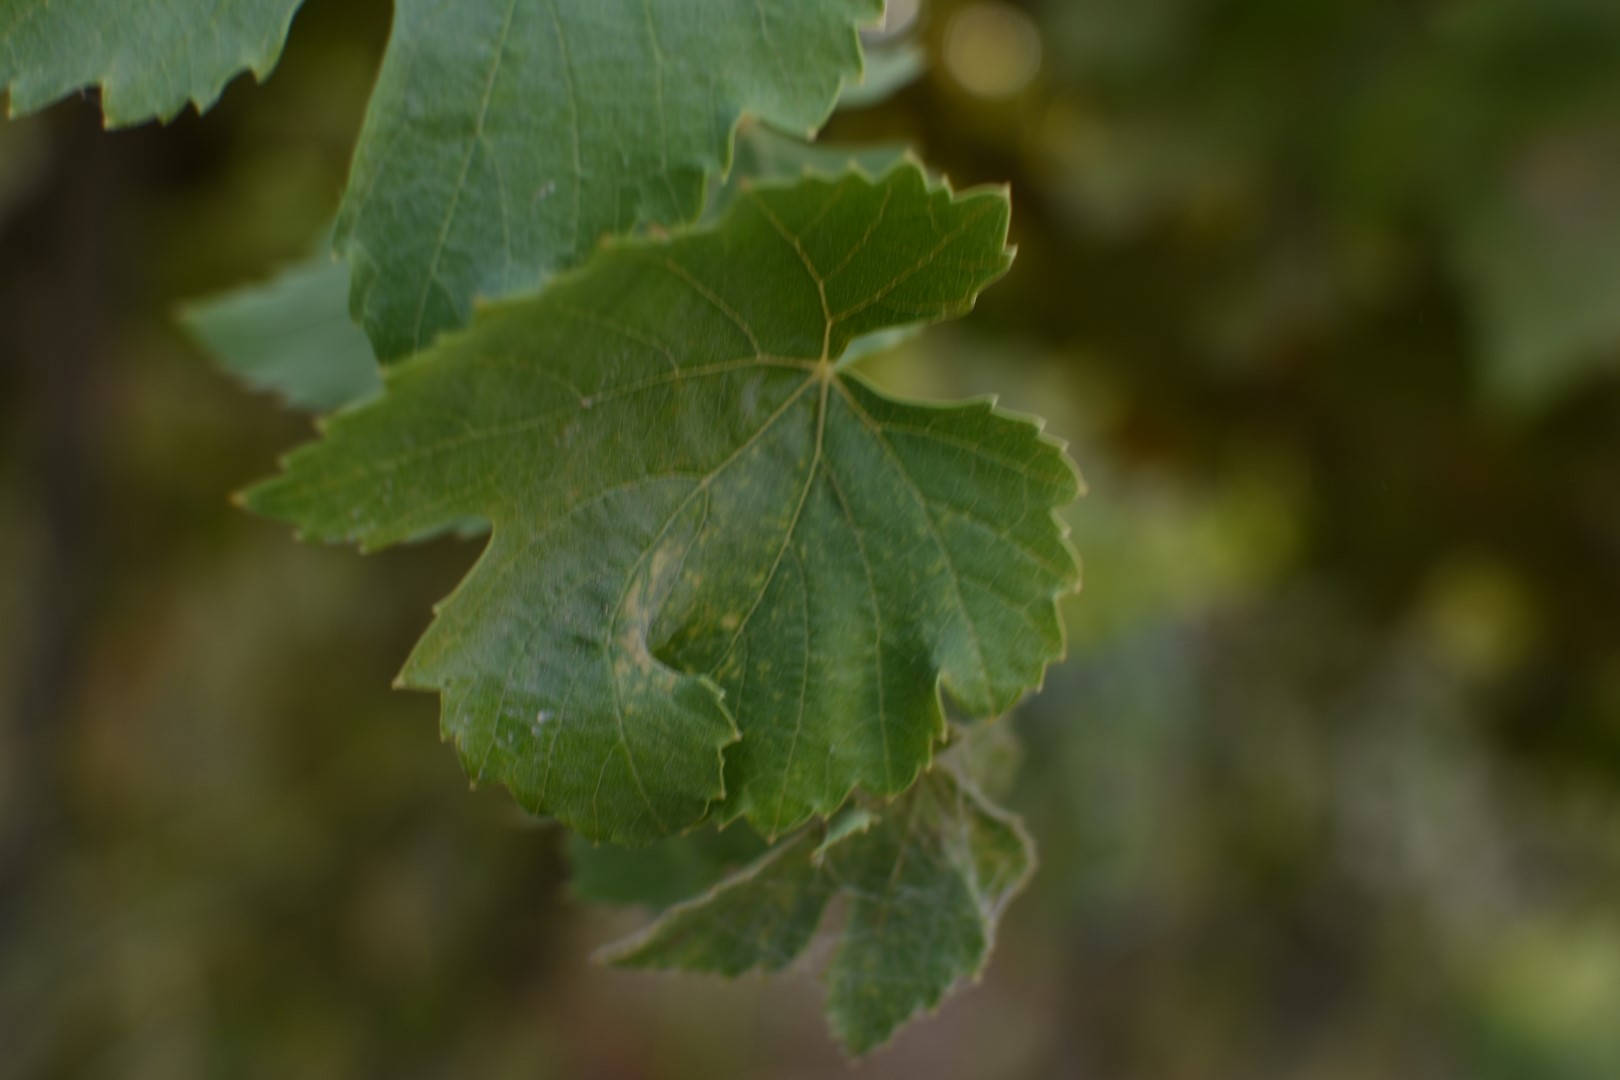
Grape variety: Thompson Seedless